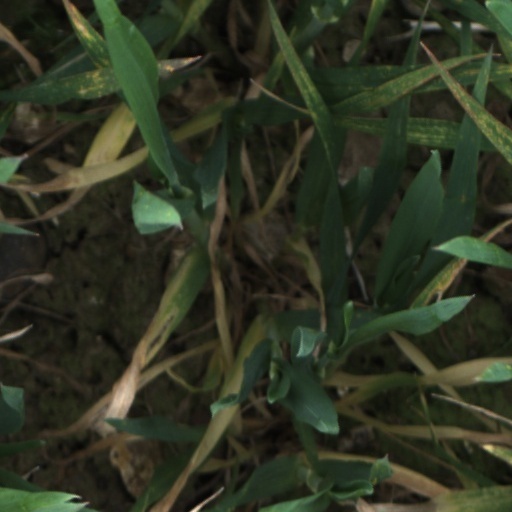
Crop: wheat